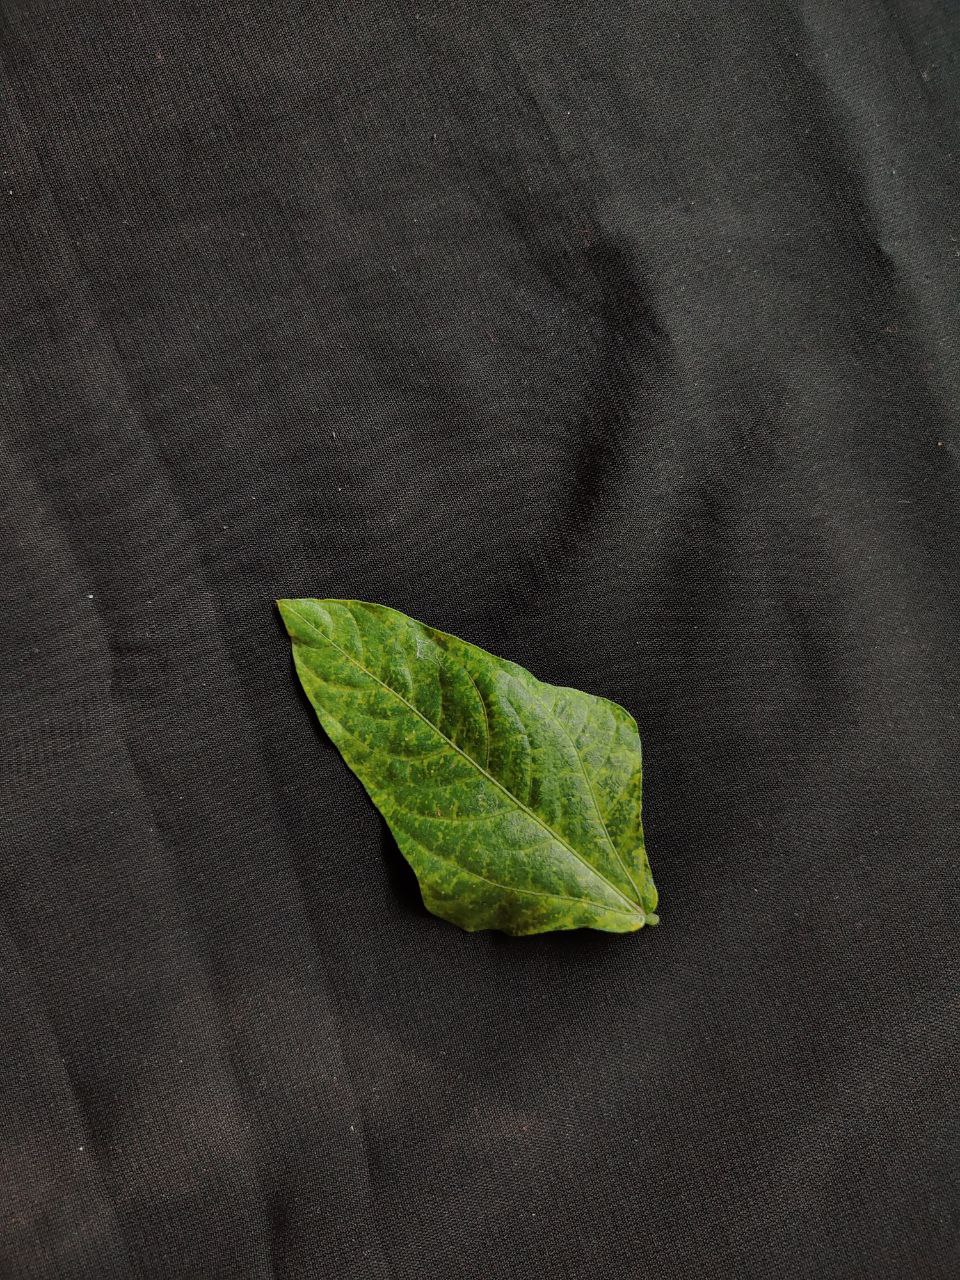
Crop: cowpea
Leaf condition: Mosaic Virus